America Street School

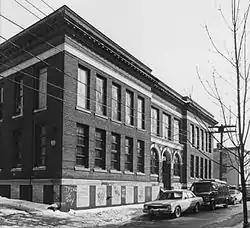
1987 photo

The America Street School was an historic school at 22 America Street in Providence, Rhode Island. The school was a two-story brick structure, built in 1905 to a design by Frederick E. Field. It housed ten classrooms (five on each floor), and was one of four similarly sized schools built by the city between 1887 and 1916. The building served the city as a school until 1955, and was used for a time thereafter as a meeting place for a local branch of the Veterans of Foreign Wars.